The Ecstatic

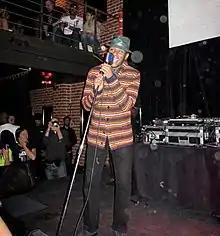
Mos Def performing at the New Parish in Oakland, October 2009

"The Ecstatic" was released by Downtown on June 9, 2009. In its first week, the album sold 39,000 copies and debuted at number nine on the "Billboard" 200, becoming the second record of Mos Def's career to reach the top 10 on the chart. The following week, he became the first recording artist to endorse the Original Music Tee, a T-shirt featuring the album cover on the front, the track listing on the back, and a tag with a code to download an MP3 copy of the record. The marketing strategy led to enough sales that "Billboard" factored the T-shirts as album units on the magazine's music charts. "The Ecstatic" also benefited from the number of mentions it received on Internet blog posts, which peaked during the week of June 29. The album reached 168,000 copies sold in March 2014.